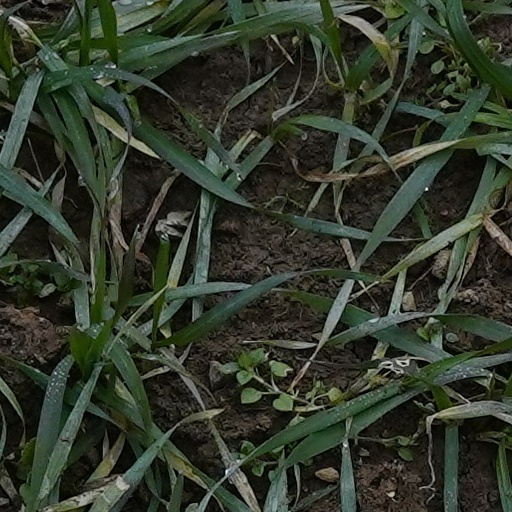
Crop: wheat